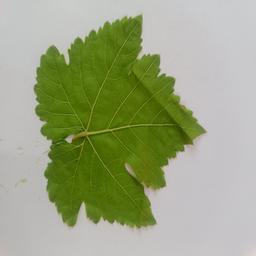
Label: Healthy Leaves